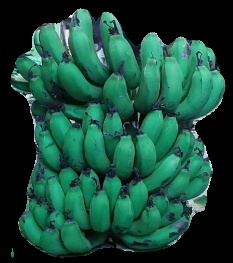
Variety: pachbale
Grade: grade2